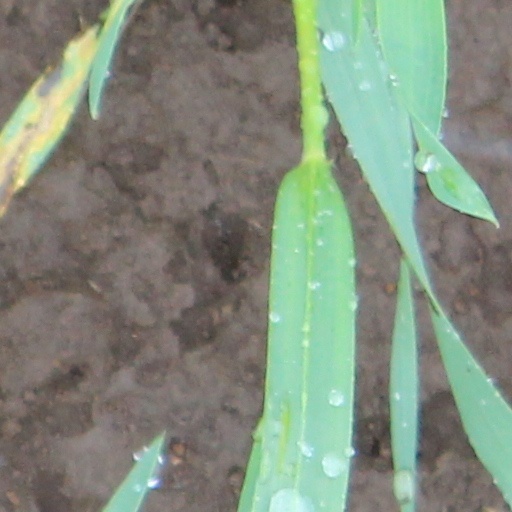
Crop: wheat